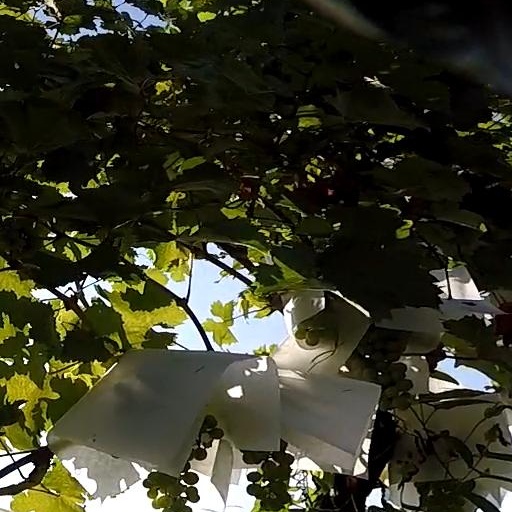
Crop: grape